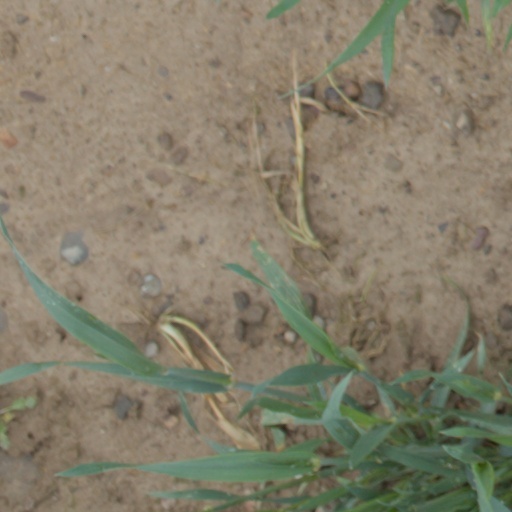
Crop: wheat